František Langer

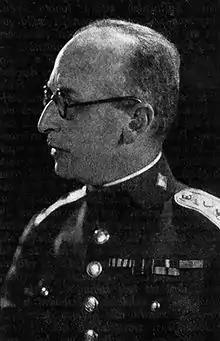
František Langer, cca 1928

František Langer (3 March 1888 – 2 August 1965) was a Czech playwright, screenwriter, essayist, literary critic, publicist and military physician.